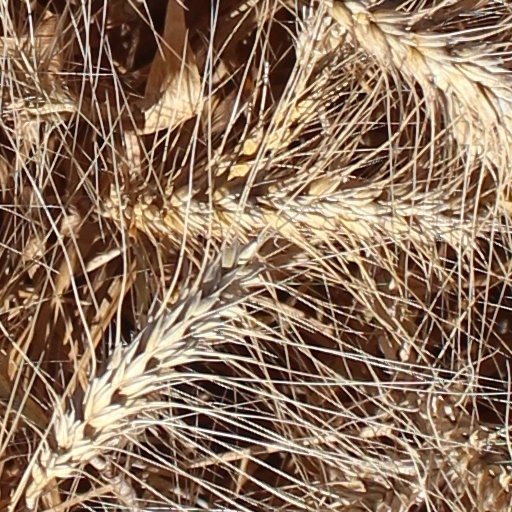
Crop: wheat